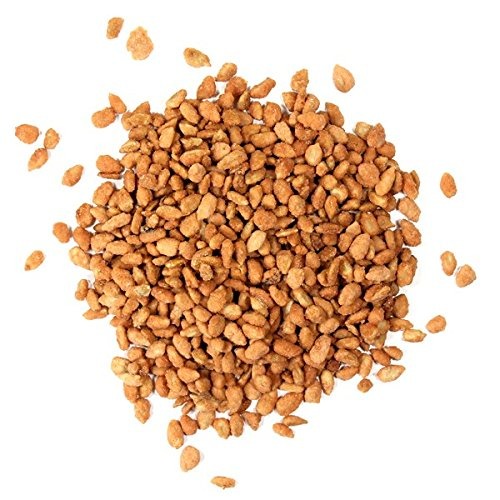
Item Name: Toffee Sunflower Seeds by Its Delish, 1 lb Bulk Bag
Bullet Point 1: Delicious Gourmet Butter Toffee Covered Sunflower Seeds
Bullet Point 2: One Pounds ( 16 Oz) Bulk bag Its Delish brand
Bullet Point 3: Yummy! Highest quality, fresh and tasty
Bullet Point 4: Perfect treat for snack at home, office, travel and parties!
Bullet Point 5: Certified Kosher OU non dairy, Vegan, Made in the USA
Product Description: Scrumptious butter flavored toffee coated sunflower seeds. Be sure to try the all varieties, you"ll love 'em. Premium quality nuts plus a super tasty crunch! <p></p>It's Delish was established in 1992 and is located in North Hollywood, California. It's Delish is a food manufacturer and distributor who produces over 500 gourmet food products including licorice, sour belts, taffies, caramels, Jordan almonds, chocolates, nuts, fruits, trail mixes, spices, and the spice blends. It's Delish also produces organics and all natural products. We give you the opportunity to order from the factory direct!<p></p>It’s Delish! prides itself on the four pillars that are at the foundation of everything we do.<p></p>Innovation Quality Value Service
Value: 16.0
Unit: Ounce

Price: 16.99